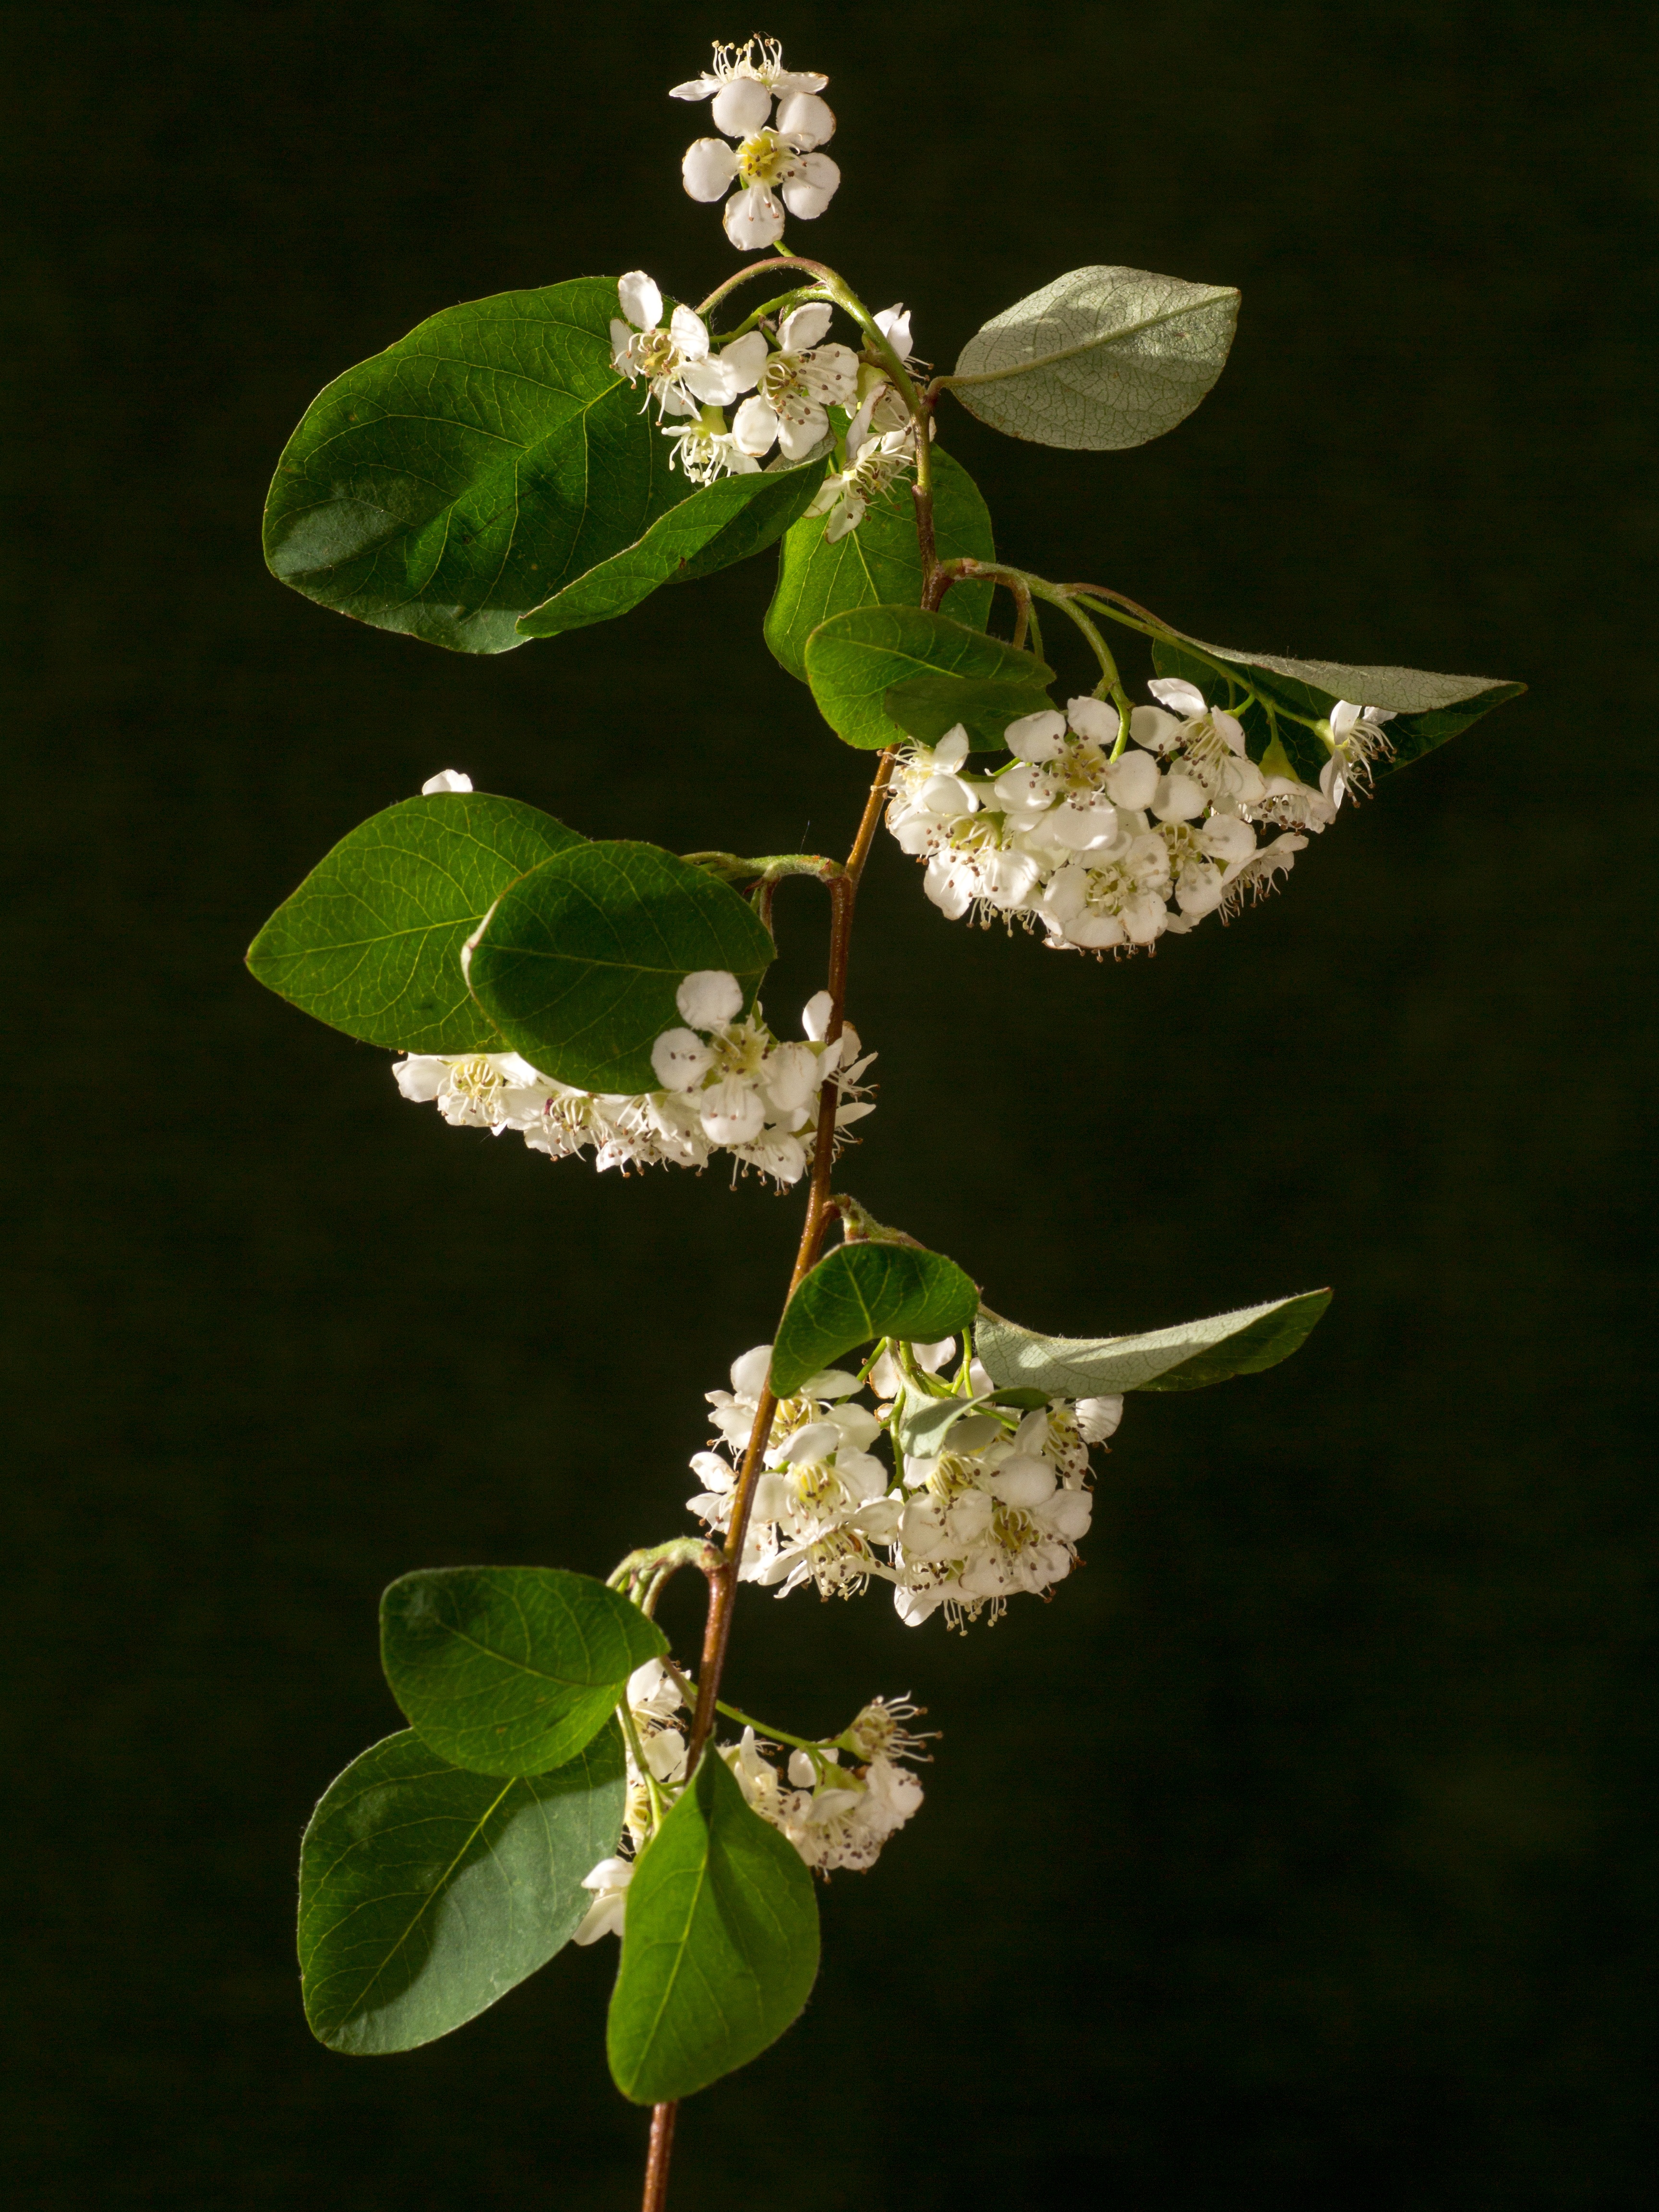
tree, nature, branch, blossom, plant, photography, leaf, flower, bloom, bush, green, produce, macro, botany, flora, wildflower, shrub, spring flower, macro photography, flowering plant, flowering shrub, spiere, plant stem, land plant